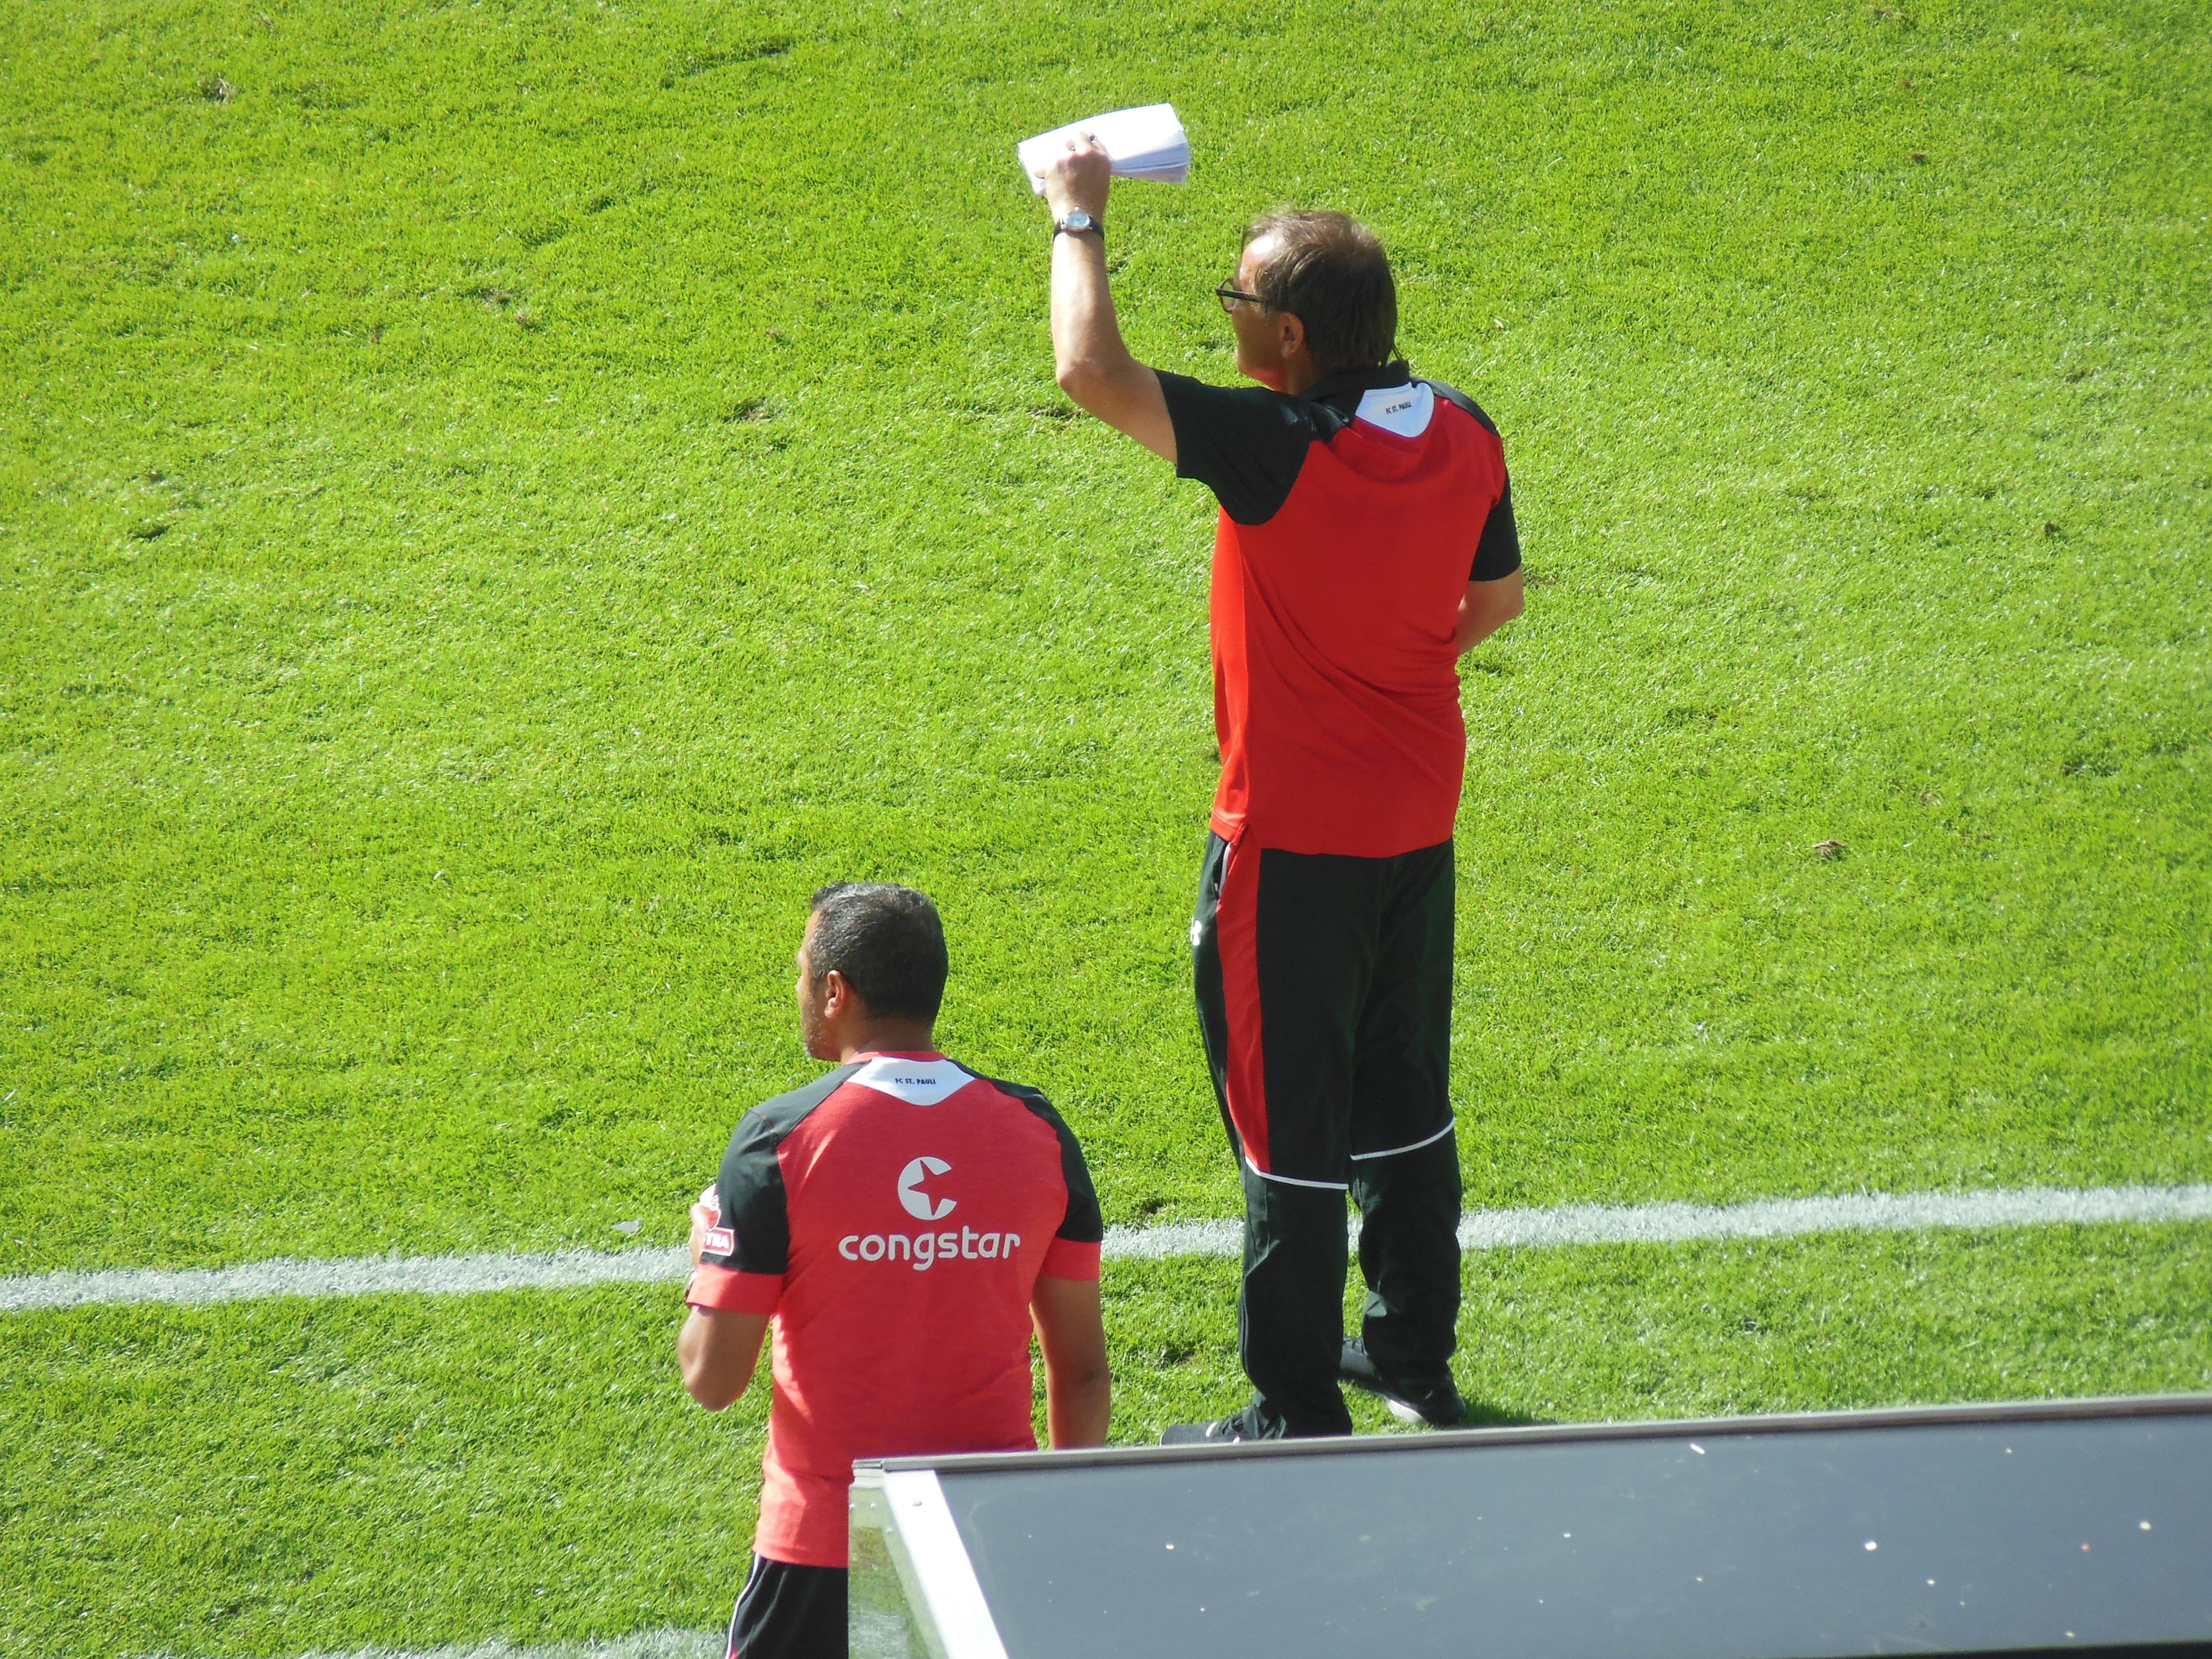
soccer, football, stadium, player, sports, ball, seville, tournament, hamburg, kick, football player, st pauli, friendly match, millerntor, competition event